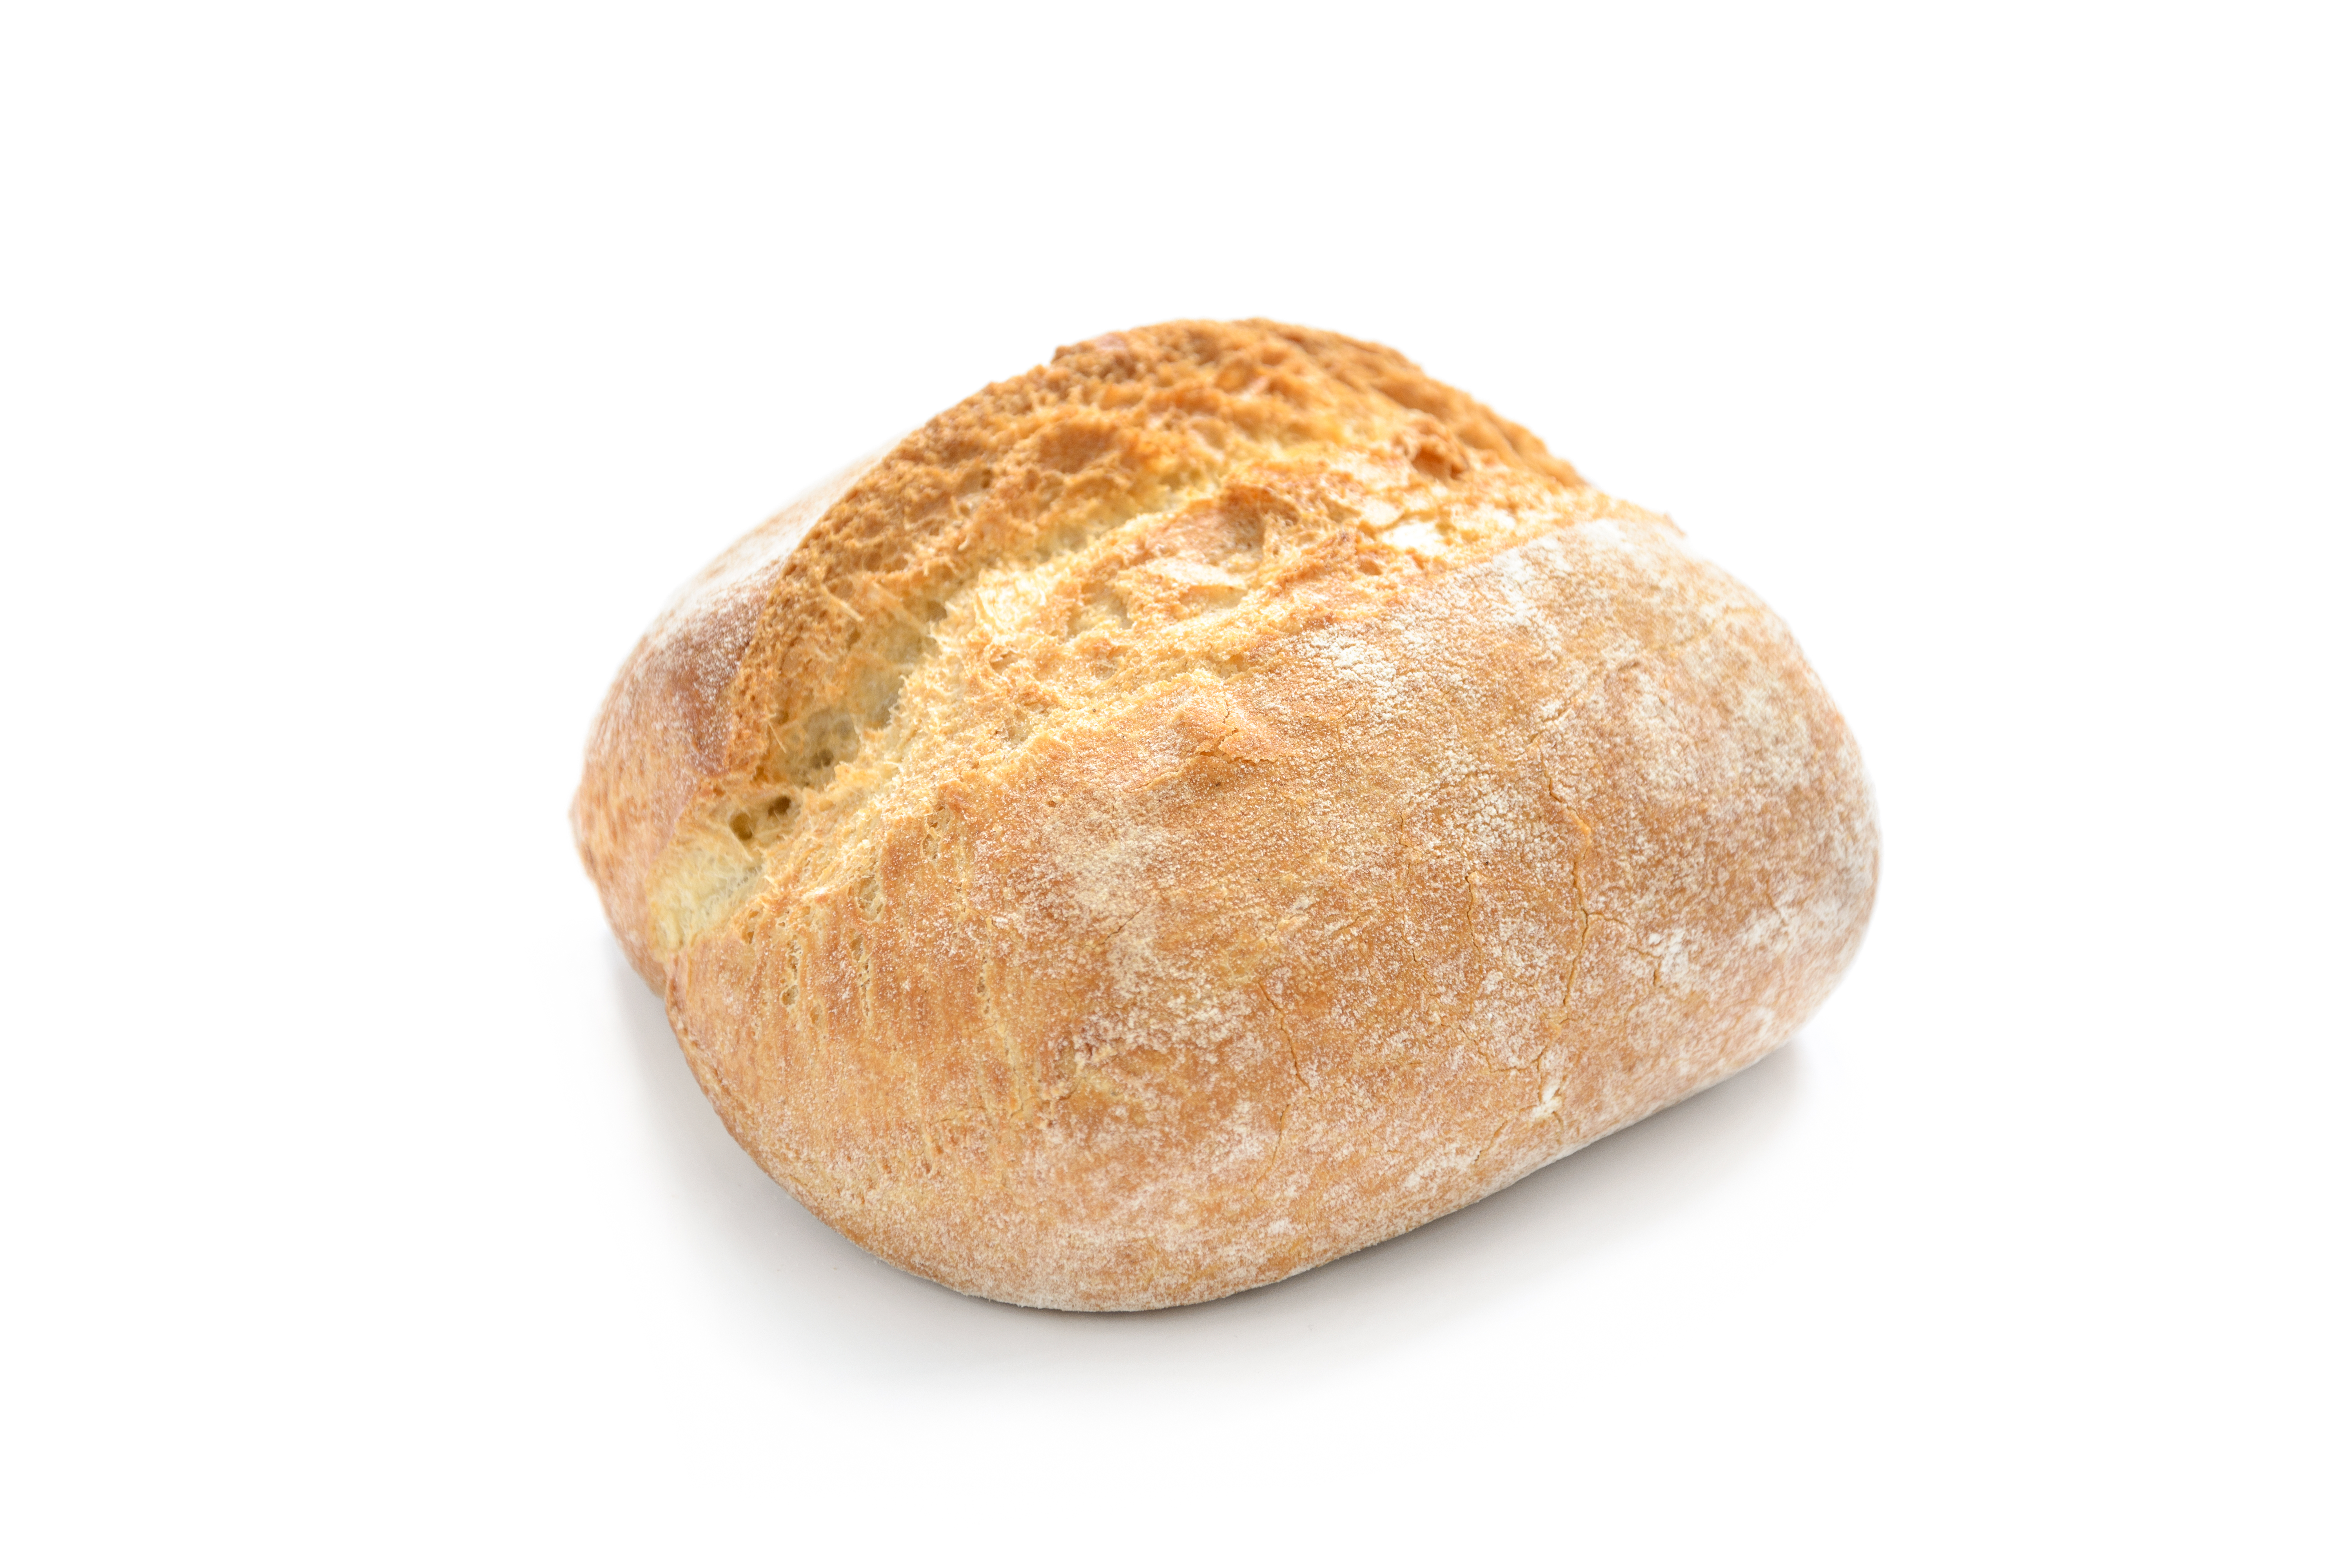
isolated, fresh, food, bread, breakfast, tasty, nutrition, bun, bakery, delicious, kaiser, grain, wheat, white, brown, roll, diet, studio, baked, meal, bake, french, eating, traditional, loaf, natural, gourmet, crunchy, object, snack, round, closeup, rolls, single, sandwich, baguette, two, macro, baker, one, Kaiser roll, lunch, grocery, white background, bakery shop, baking, eat, tableware, fruit, ingredient, staple food, plate, cuisine, circle, oval, produce, serveware, dish, fashion accessory, artifact, citrus, metal, rock, peach, gluten, balance, biga, baked goods, damper, superfood, tree, potato bread, american food, sourdough